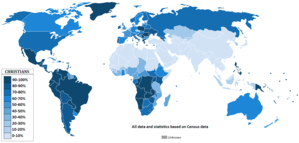
Répartition du christianisme dans le monde